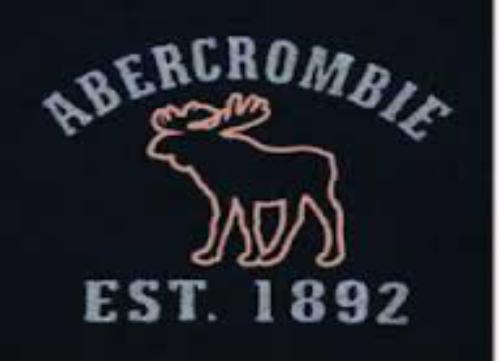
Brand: Abercrombie
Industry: Clothes